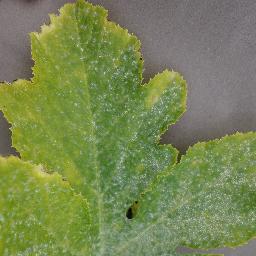
Label: Squash___Powdery_mildew